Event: Nepal Earthquake
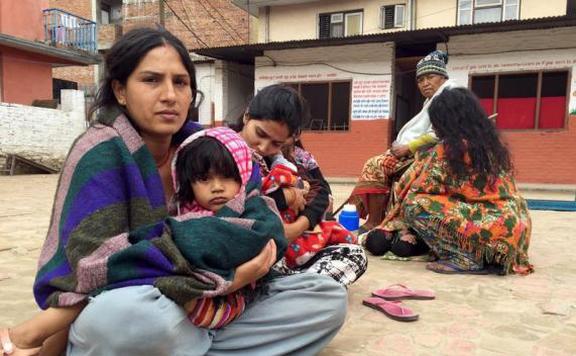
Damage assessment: no_damage